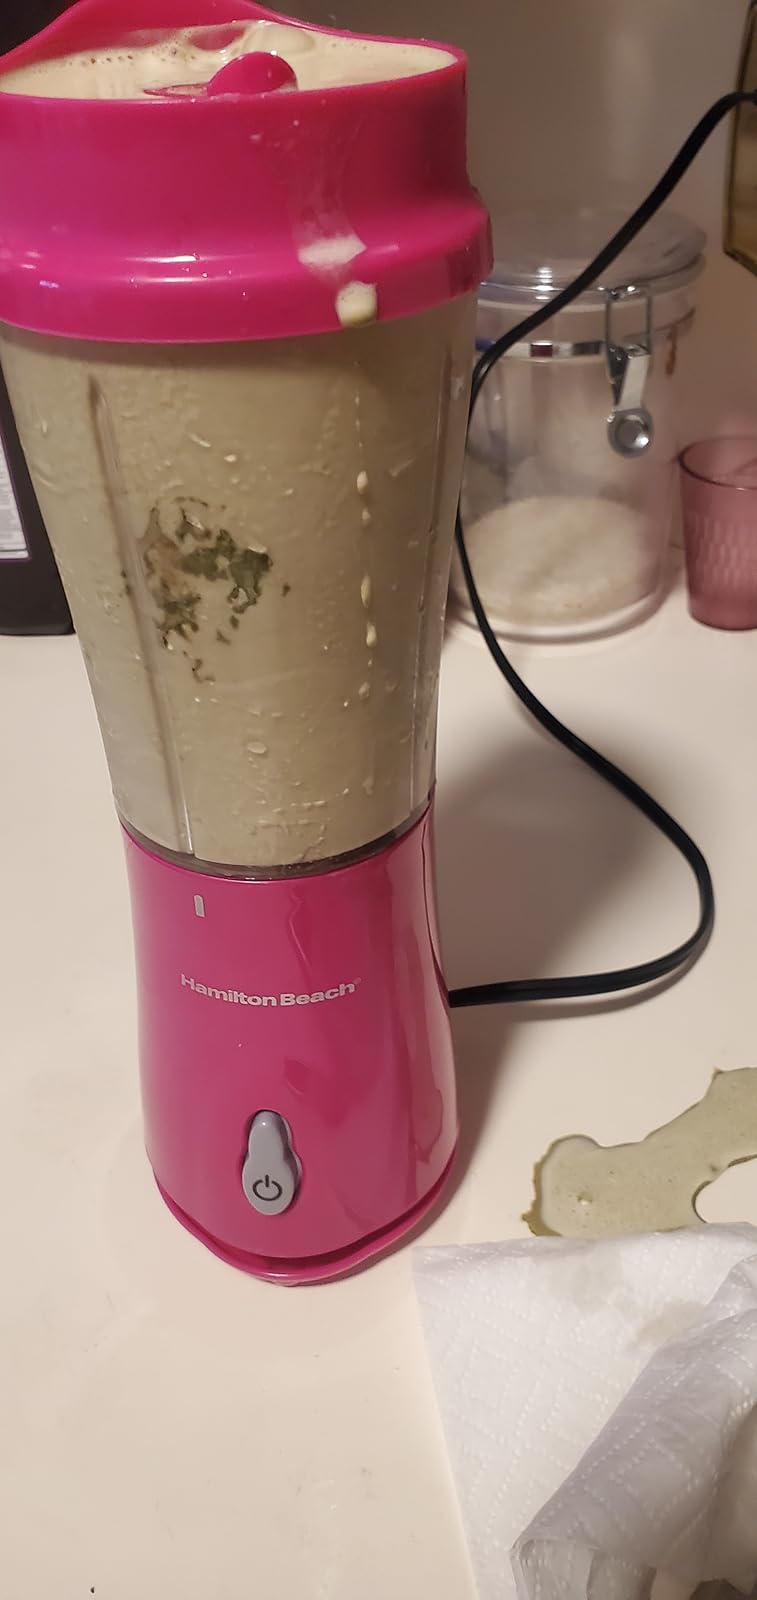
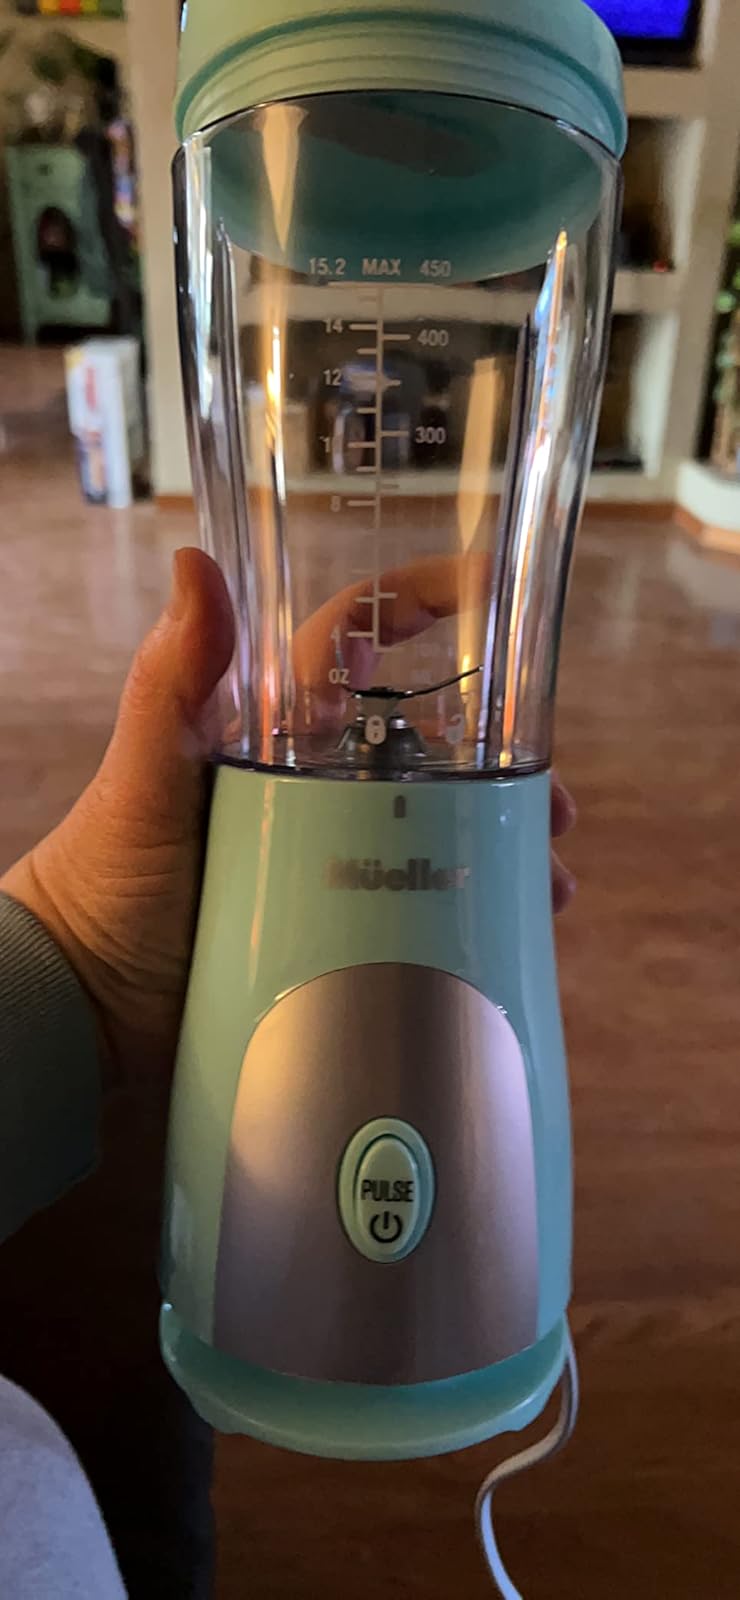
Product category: items_blender
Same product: no